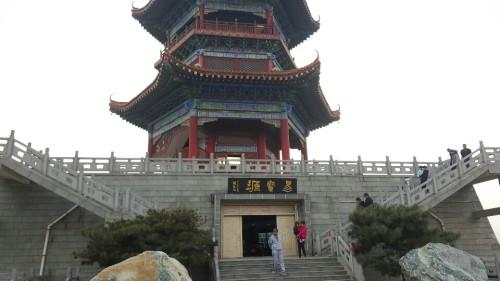
地标名称：文昌阁